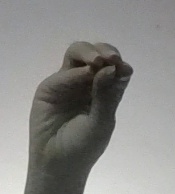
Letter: ha